Bloody Roar Extreme

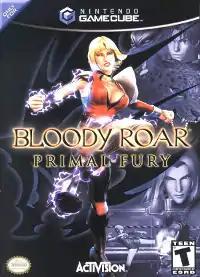
North American GameCube cover art

Bloody Roar Extreme, or Bloody Roar: Primal Fury as it is known outside of its Japan release for the GameCube, is a fighting game developed by Eighting released in 2002 for the Nintendo GameCube. It was later ported to the Microsoft Xbox under the original moniker of "Bloody Roar Extreme" in 2003.